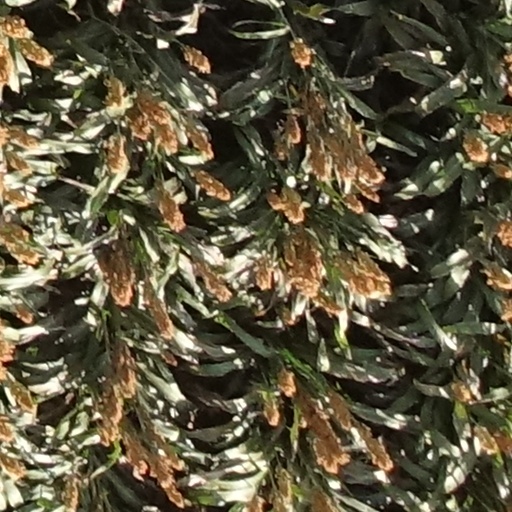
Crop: sorghum